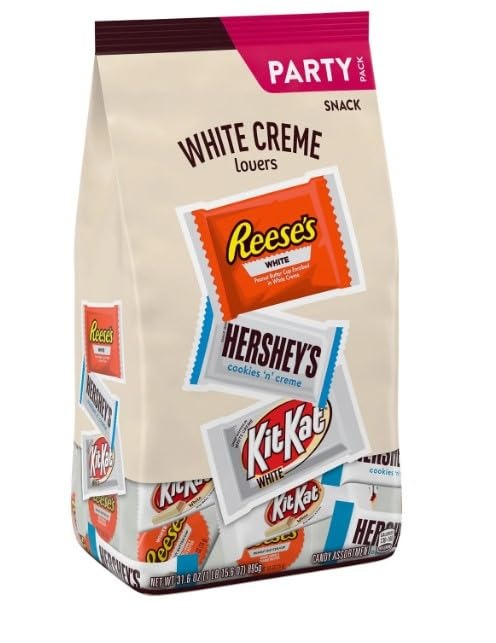
Item Name: Hershey's White Creme Lovers 42 Count
Value: 31.6
Unit: Ounce

Price: 21.17